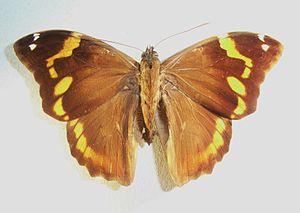
Opsiphanes est un genre d'insectes lépidoptères de la famille des Nymphalidae, de la sous-famille des Morphinae, de la tribu des Brassolini et de la sous-tribu des Brassolina.